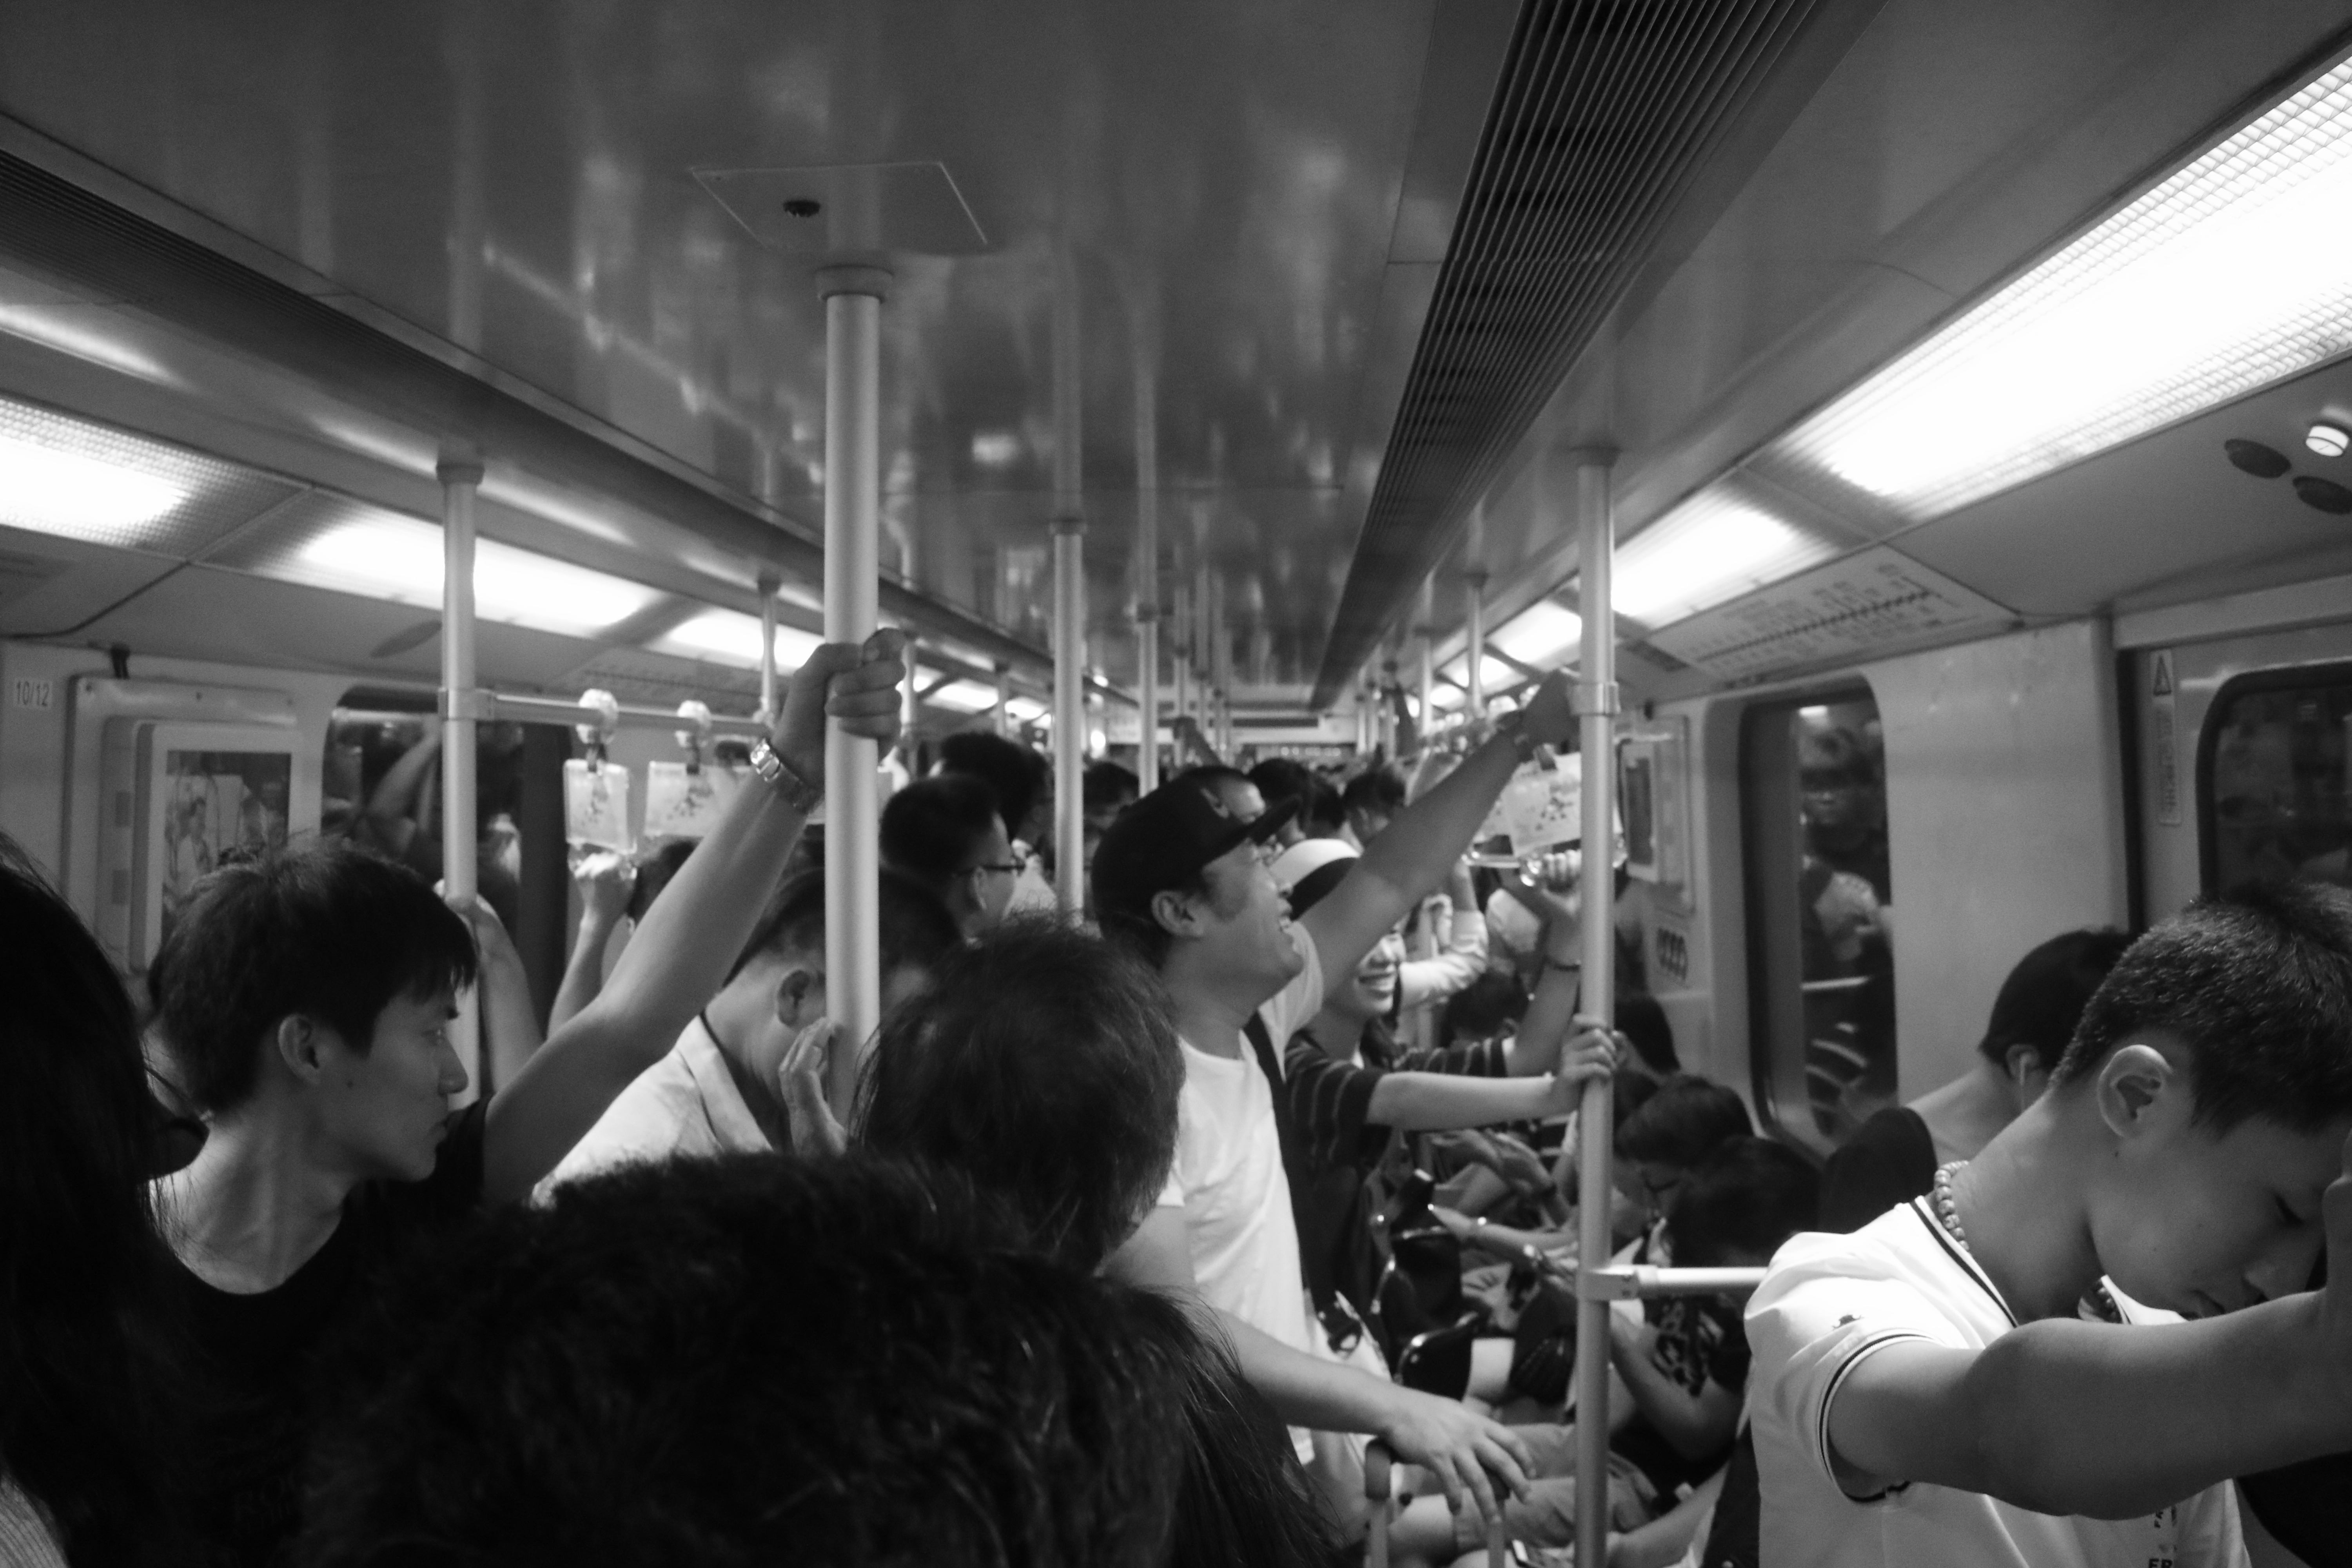
black and white, crowd, transport, vehicle, monochrome, public transport, monochrome photography